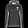
Label: Pullover